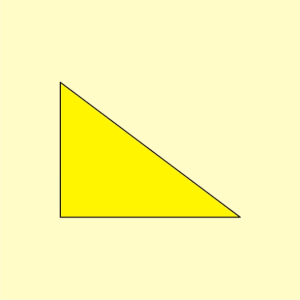
Animation présentant une démonstration géométrique du théorème de Pythagore Português: Prova geométrica animada do Teorema de Pitágoras